Helderberg Marine Protected Area

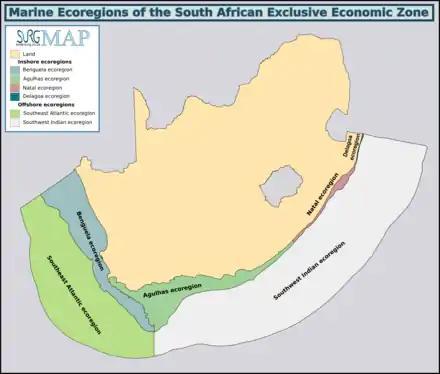
Marine ecoregions of the South African Exclusive Economic Zone: Helderberg Marine Protected Area i in the Agulhas ecoregion.

This is a productive biologically-diverse area, and has the only population of the giant isopod Tylos granulatus south of Ysterfontein.